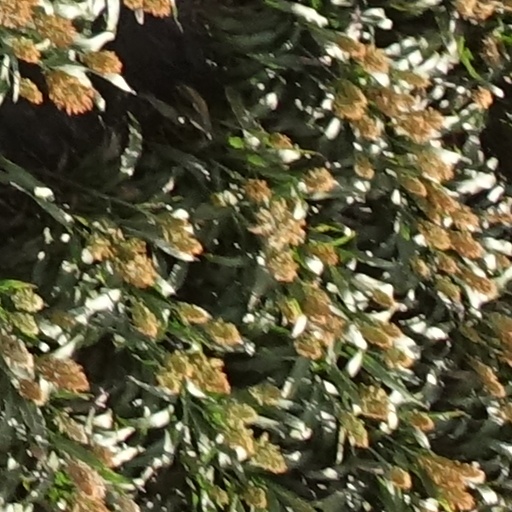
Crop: sorghum